Louis Wain

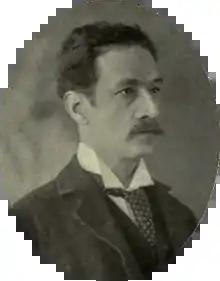
Wain in 1903

Louis William Wain (5 August 1860 – 4 July 1939) was an English artist best known for his drawings of anthropomorphised cats and kittens.